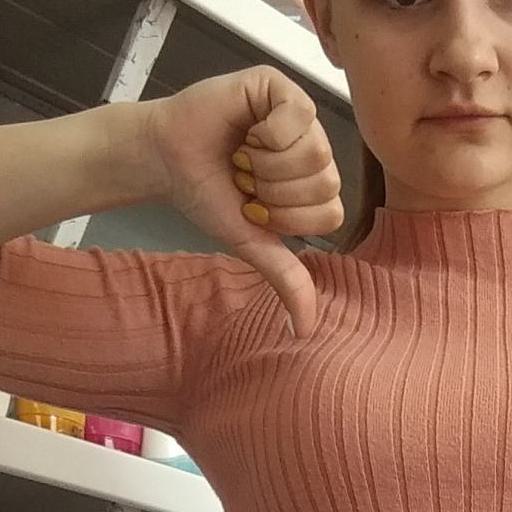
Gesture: dislike